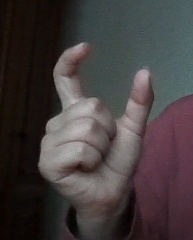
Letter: nun